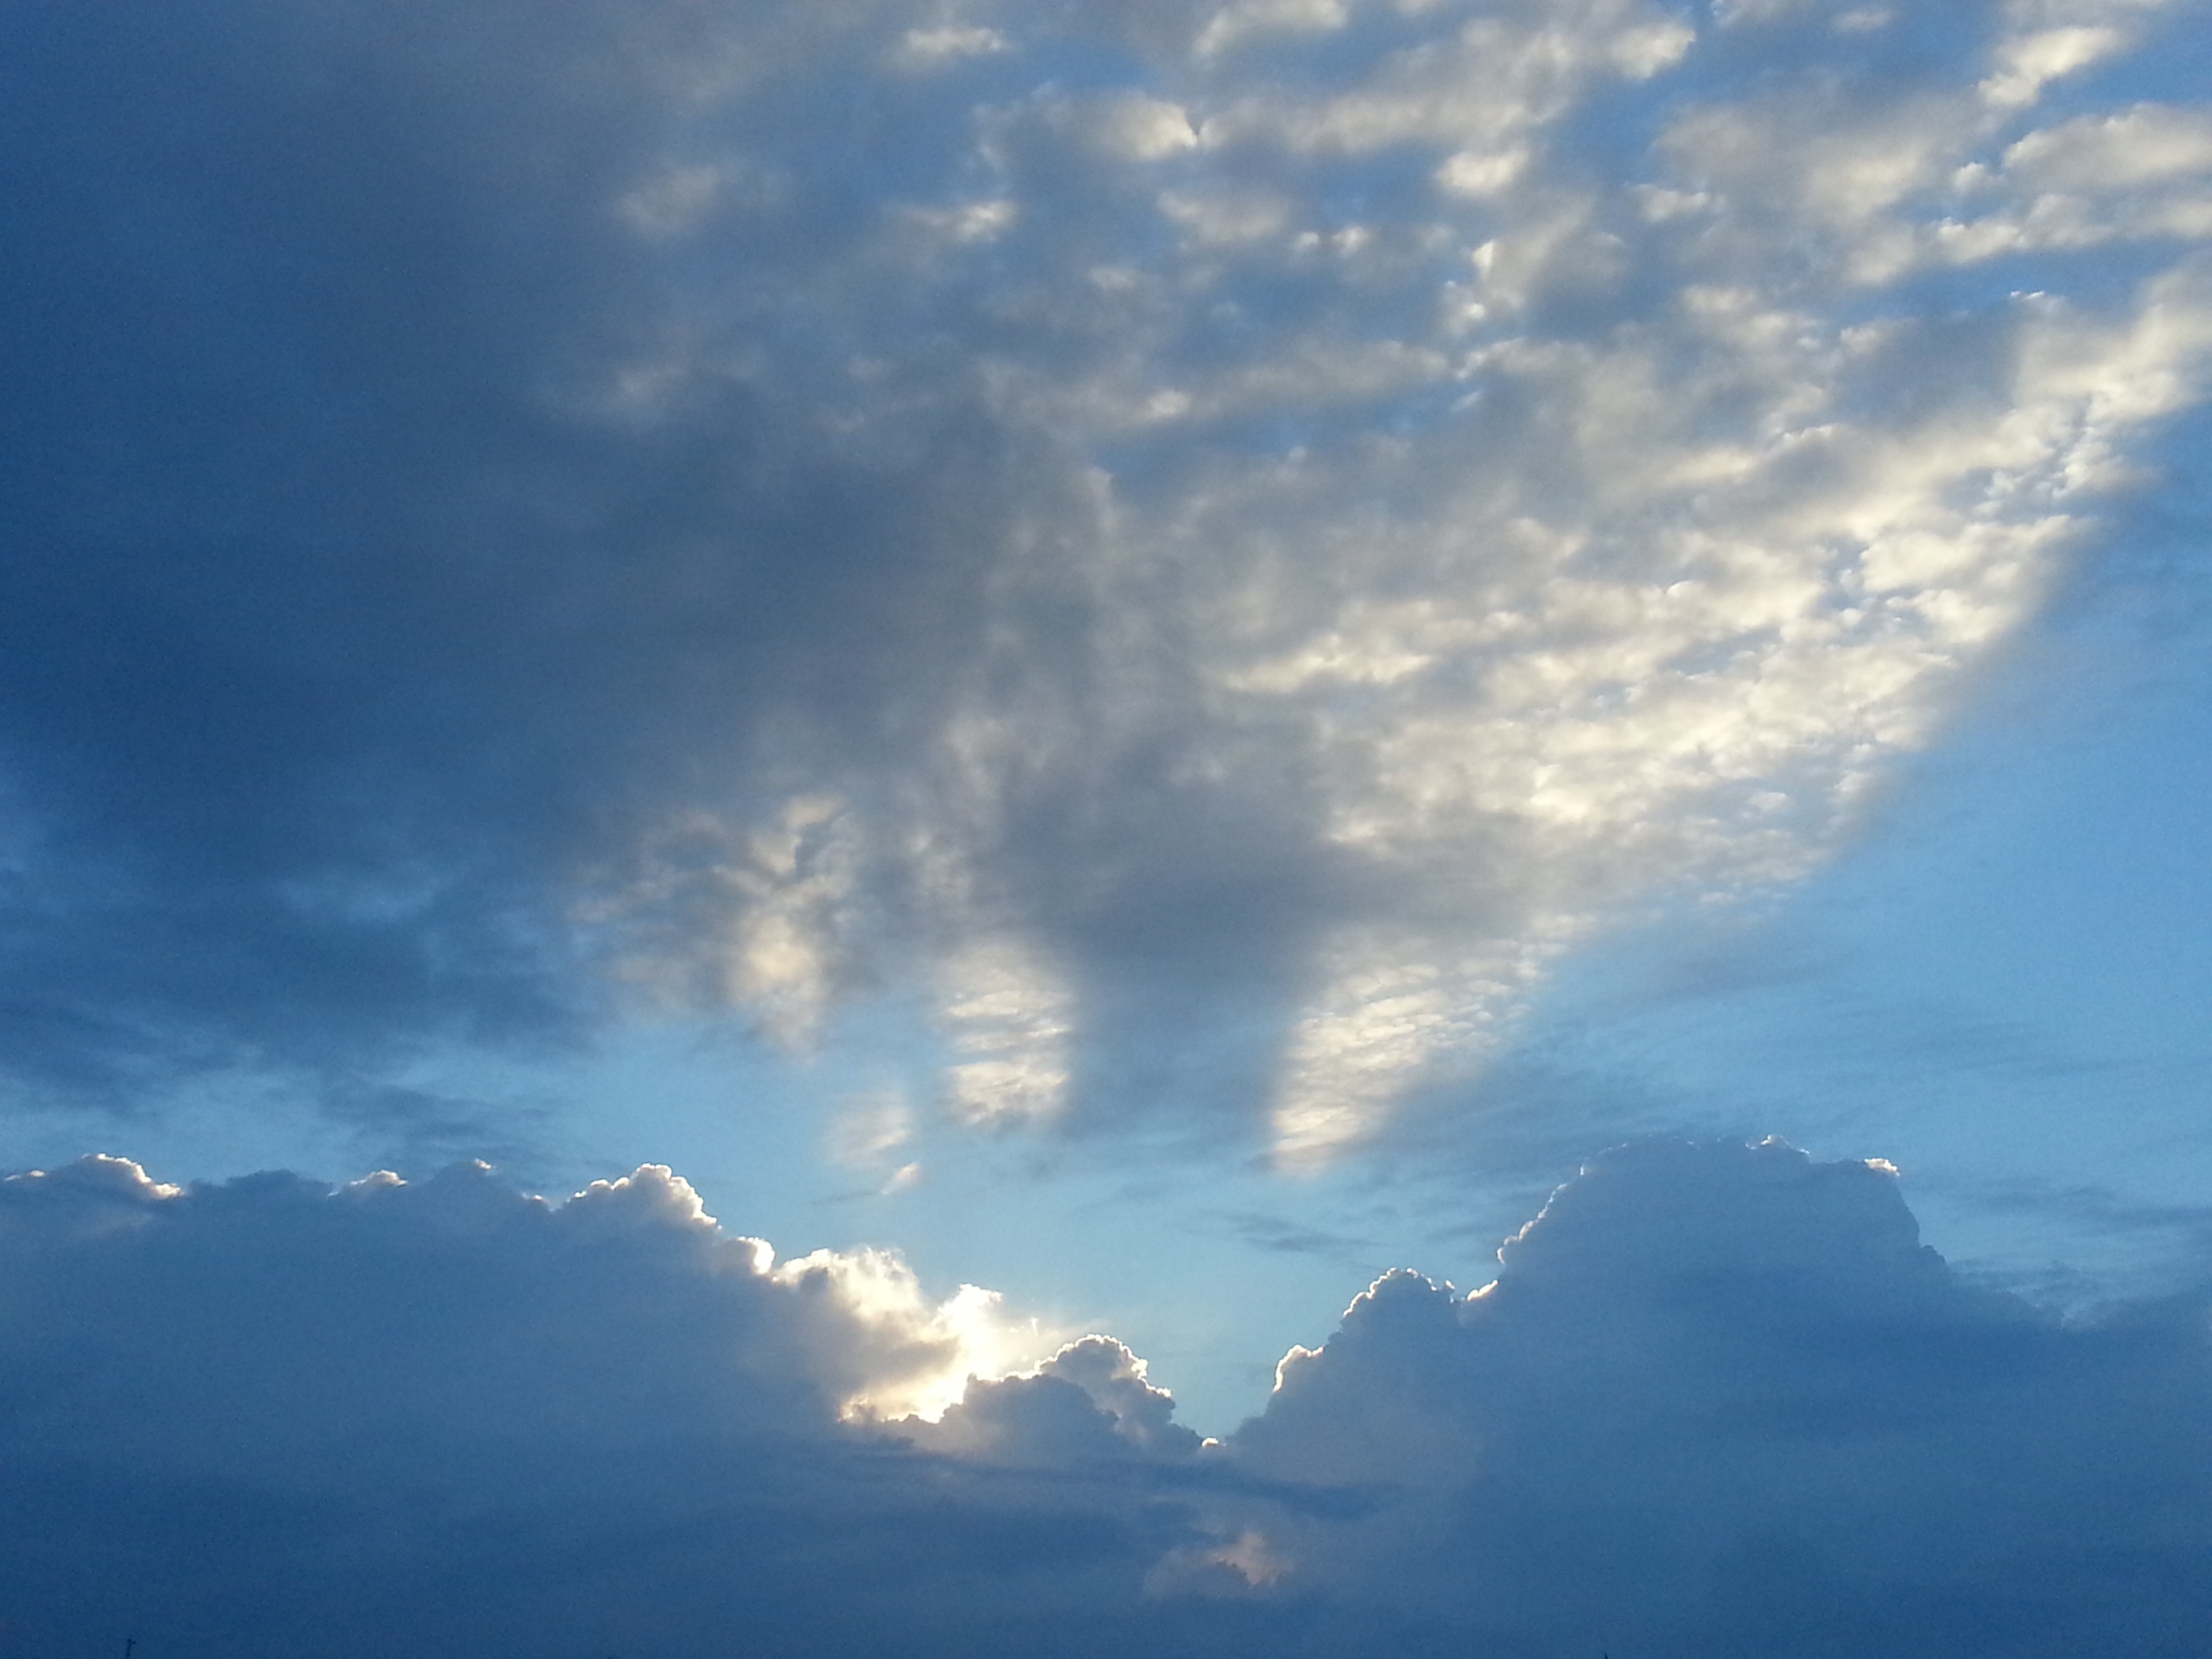
horizon, cloud, sky, sun, sunrise, sunset, sunlight, dawn, atmosphere, dusk, daytime, cumulus, clouds, relaxation, afterglow, meteorological phenomenon, atmosphere of earth